Daphnis et Alcimadure

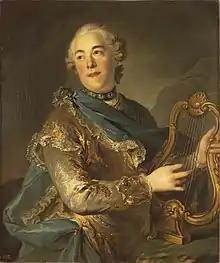
Pierre Jélyotte.

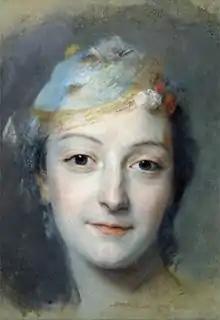
Marie Felby Quentin de La Tour

The prologue, in French, invokes Clémence Isaure (the allegorical patroness of Occitan) as well as the Jeux Floraux as a way of evoking the idealised history of the Occitan language. After the prologue, the opera is wholly in Occitan.